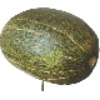
Label: melon_piel_de_sapo